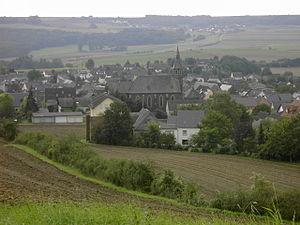
Rüber est une municipalité du Verbandsgemeinde Maifeld, dans l'arrondissement de Mayen-Coblence, en Rhénanie-Palatinat, dans l'ouest de l'Allemagne.